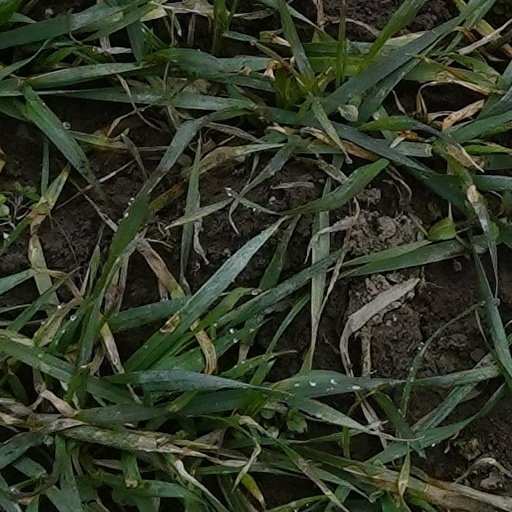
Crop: wheat